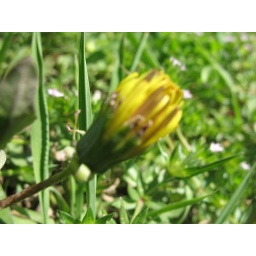
wildflowers at white rock lake near east lawther